The Dewarists

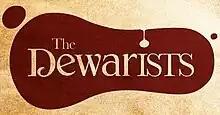

The Dewarists is a part music documentary and part travelogue television series on MTV India. The show casts musicians from various parts of the world, collaborating to create original music while travelling across India. The first season featured a total of ten episodes and featured many musicians, including Imogen Heap, Vishal–Shekhar, Zeb and Haniya, Shantanu Moitra, Swanand Kirkire, Indian Ocean, Mohit Chauhan, Parikrama, Agnee, Shilpa Rao, Shri, Monica Dogra, Rajasthan Roots, Papon, Rabbi Shergill, Shubha Mudgal, Swarathma, MIDIval Punditz, Humble the Poet, Karsh Kale, Baiju Dharmajan, Njeralathu Harigovindan, Raghu Dixit and Rewben Mashangva.